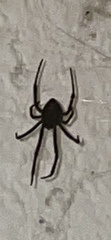
Species: Lactrodectus_hesperus